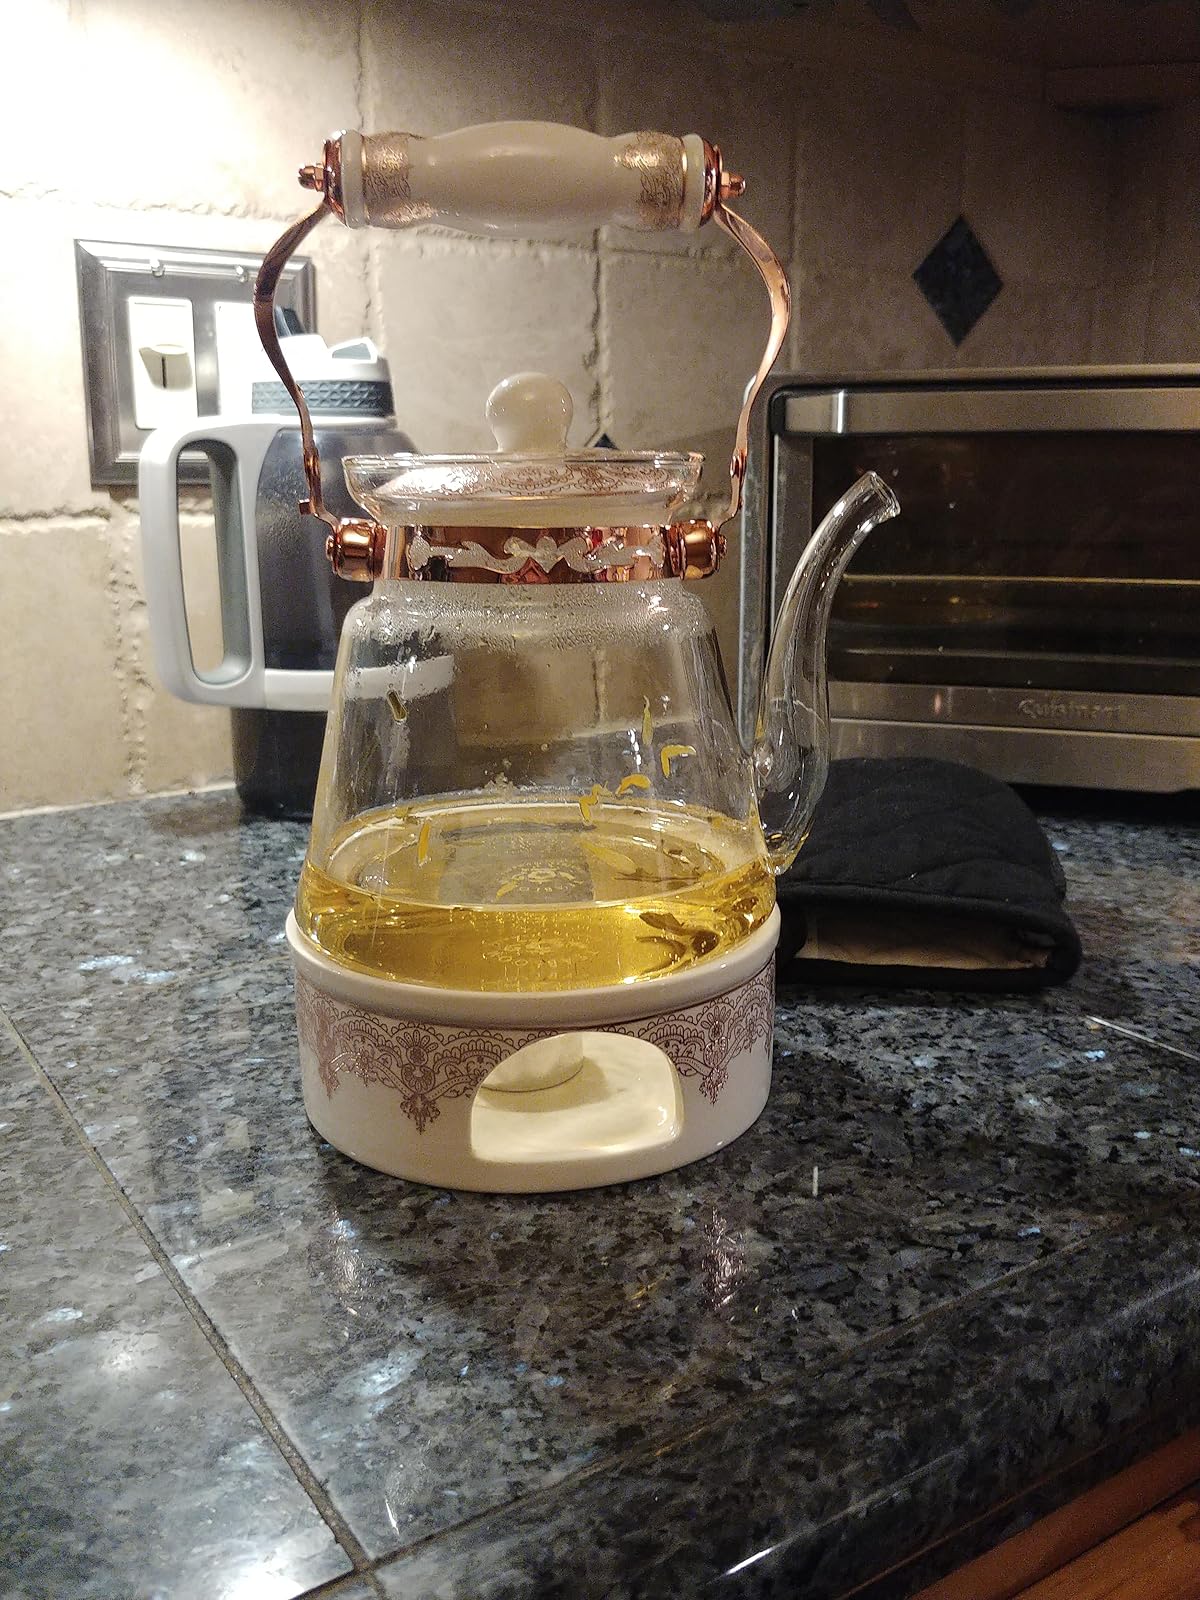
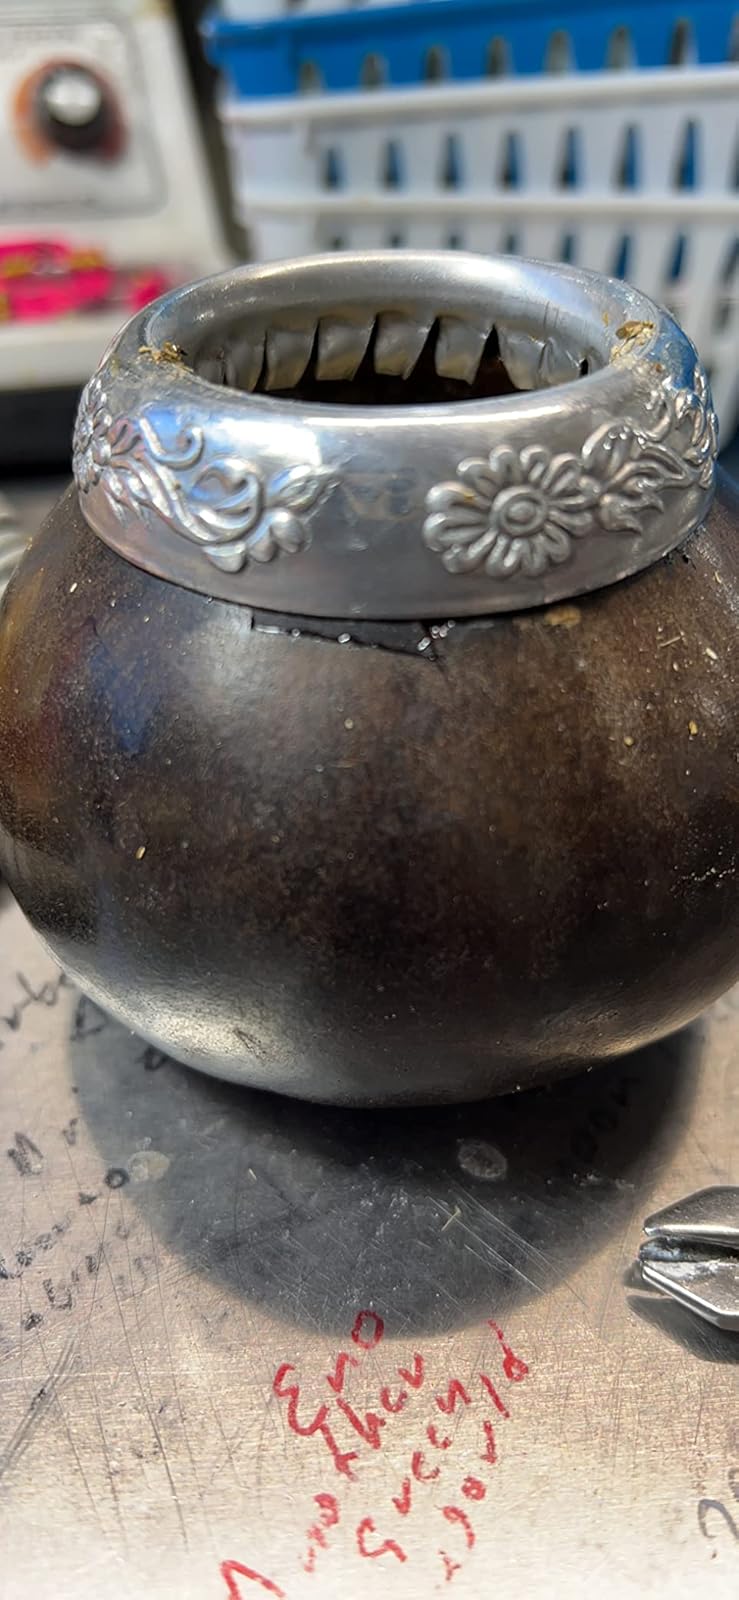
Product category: items_tea
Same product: no